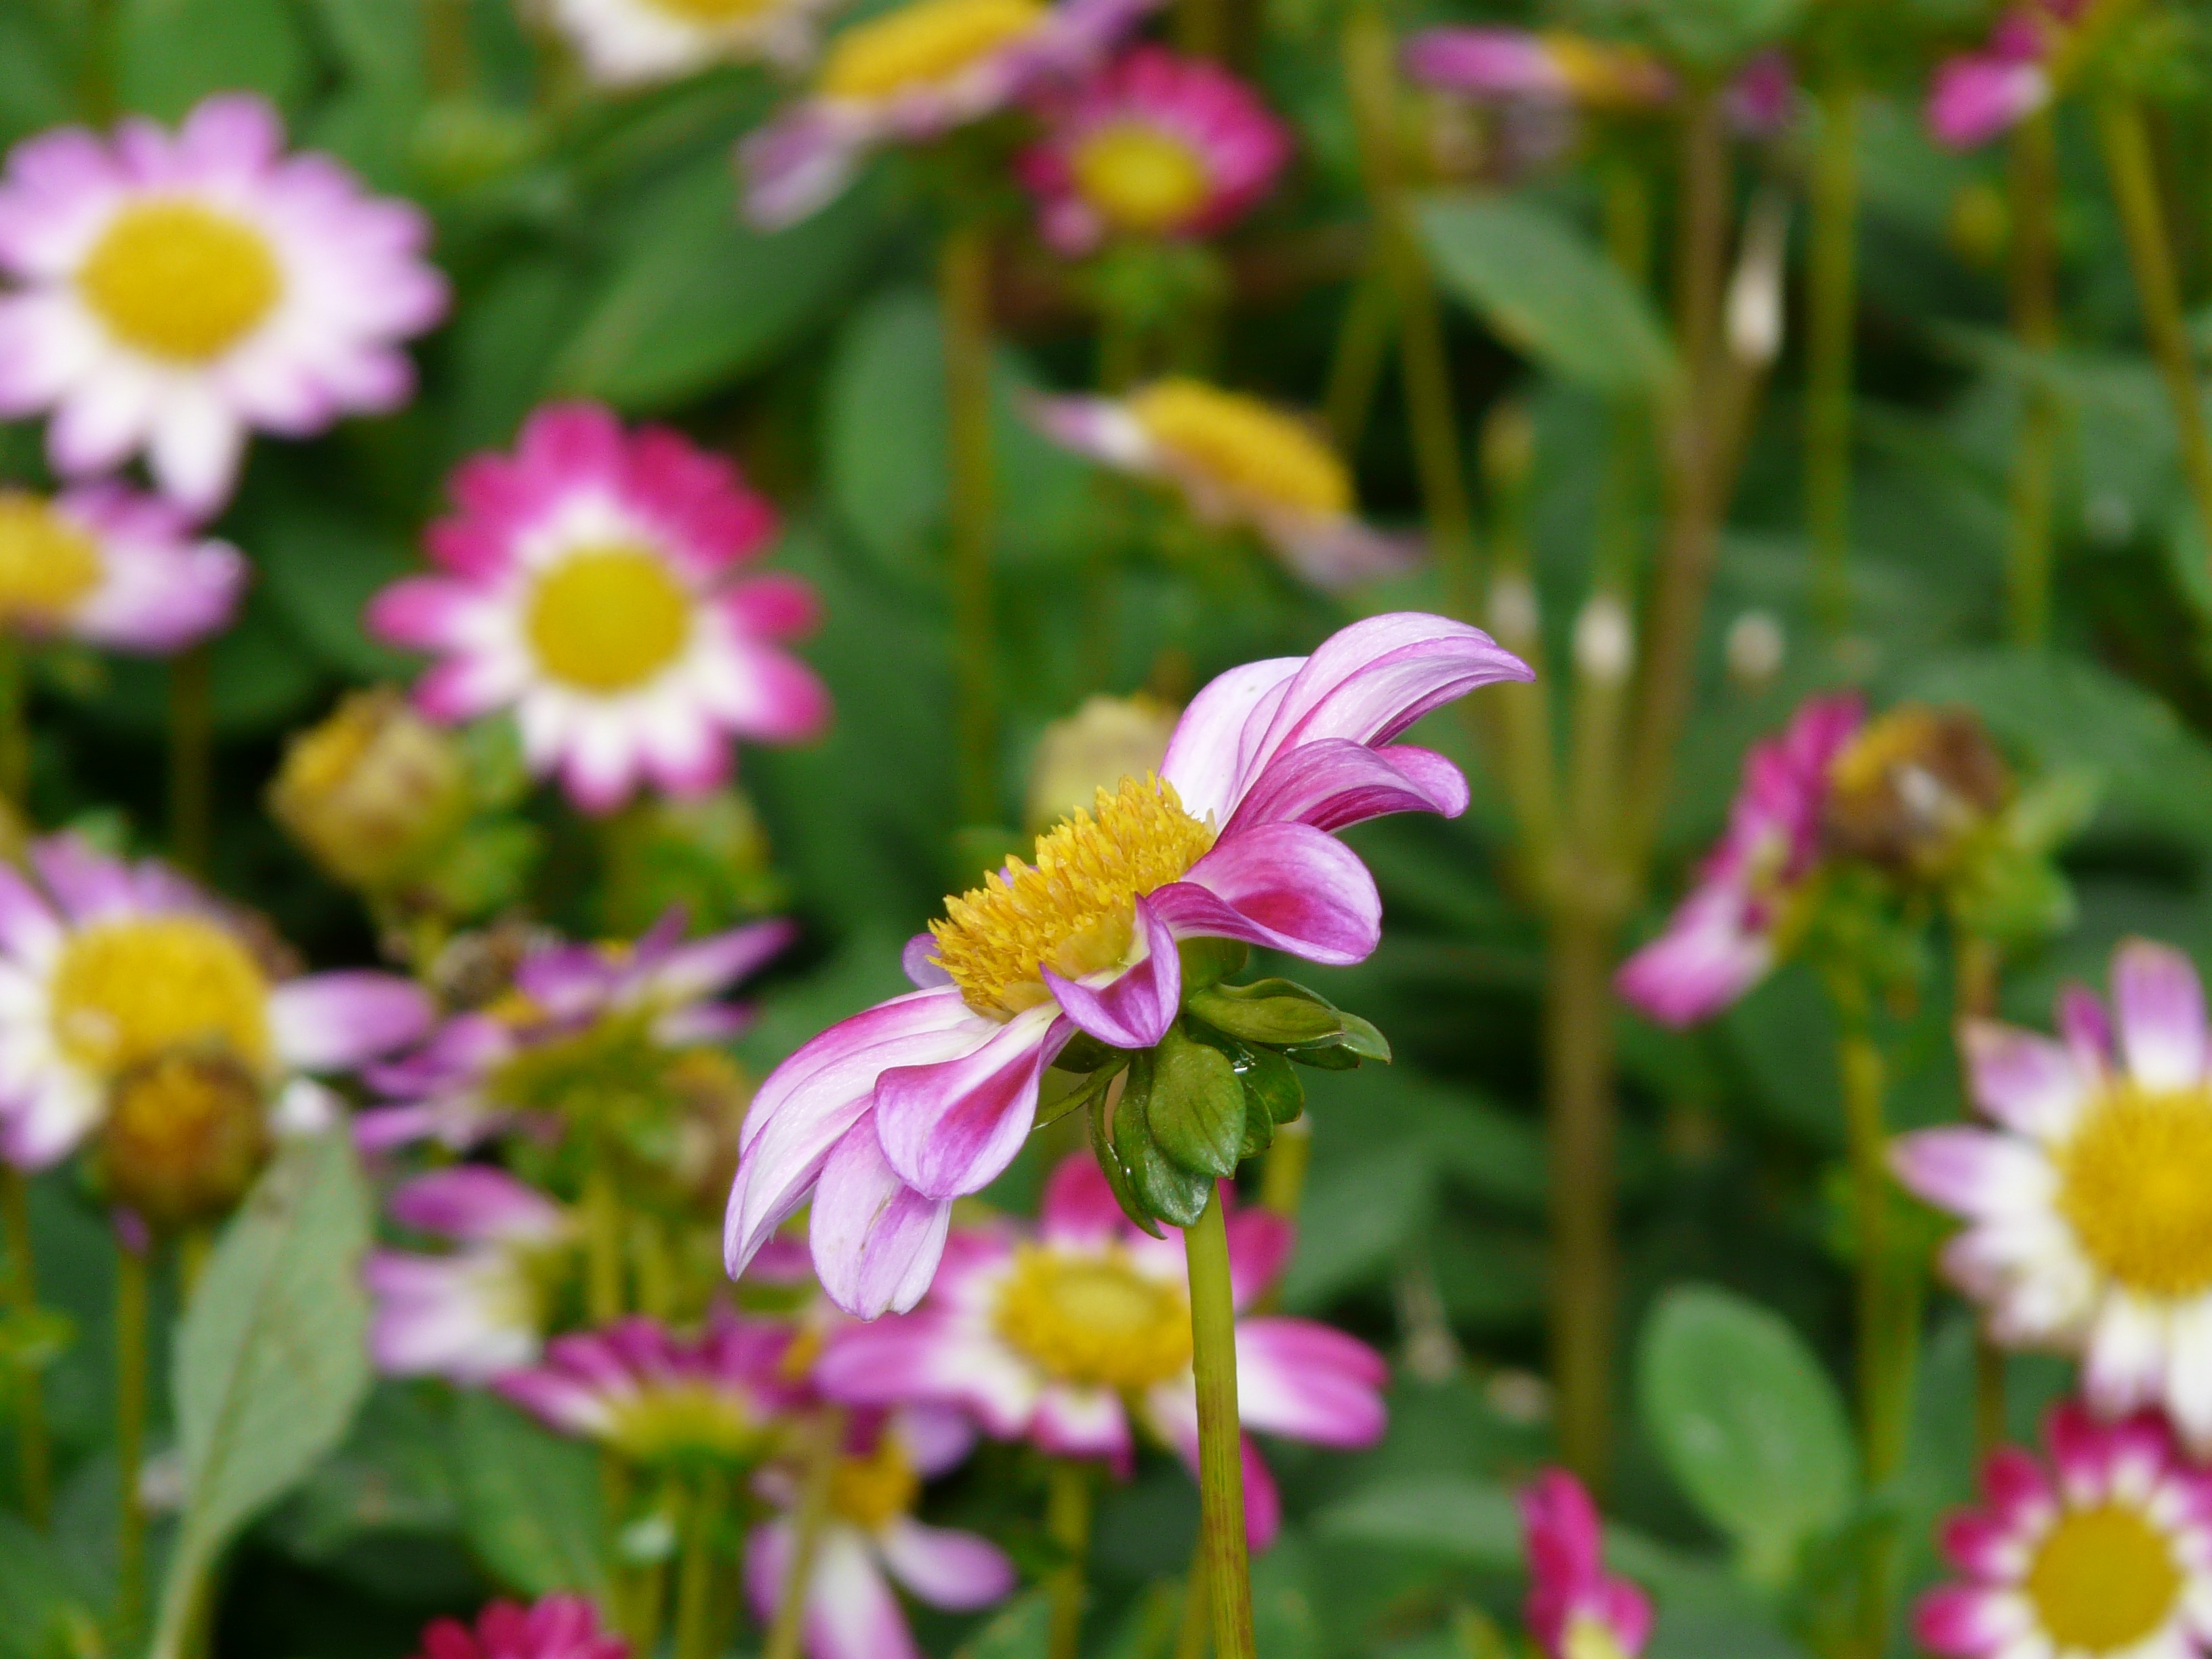
blossom, plant, white, meadow, flower, petal, bloom, botany, yellow, pink, flora, wildflower, dahlia, asteraceae, buds, dahlia garden, back light, composites, macro photography, flowering plant, hortensis, daisy family, simple dahlia, annual plant, land plant, garden cosmos, easy flowering